Wuhan

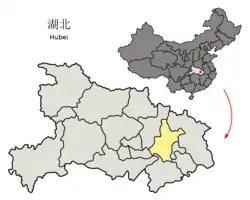
Hankou railway station

Wuhan is the capital of Hubei, China. With a population of over eleven million, it is the most populous city in Hubei and the eighth-most-populous city in China. It is also one of China's nine national central cities.